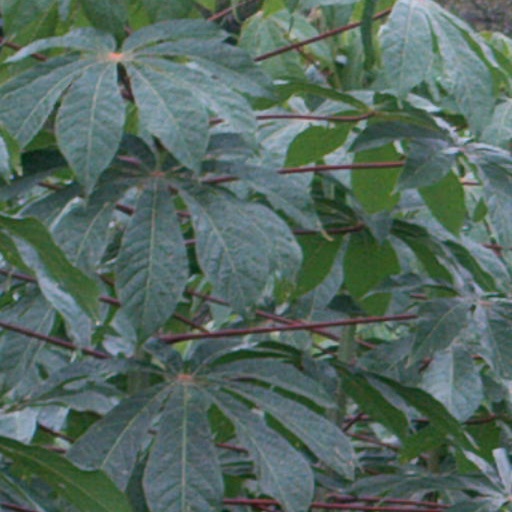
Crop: cassava